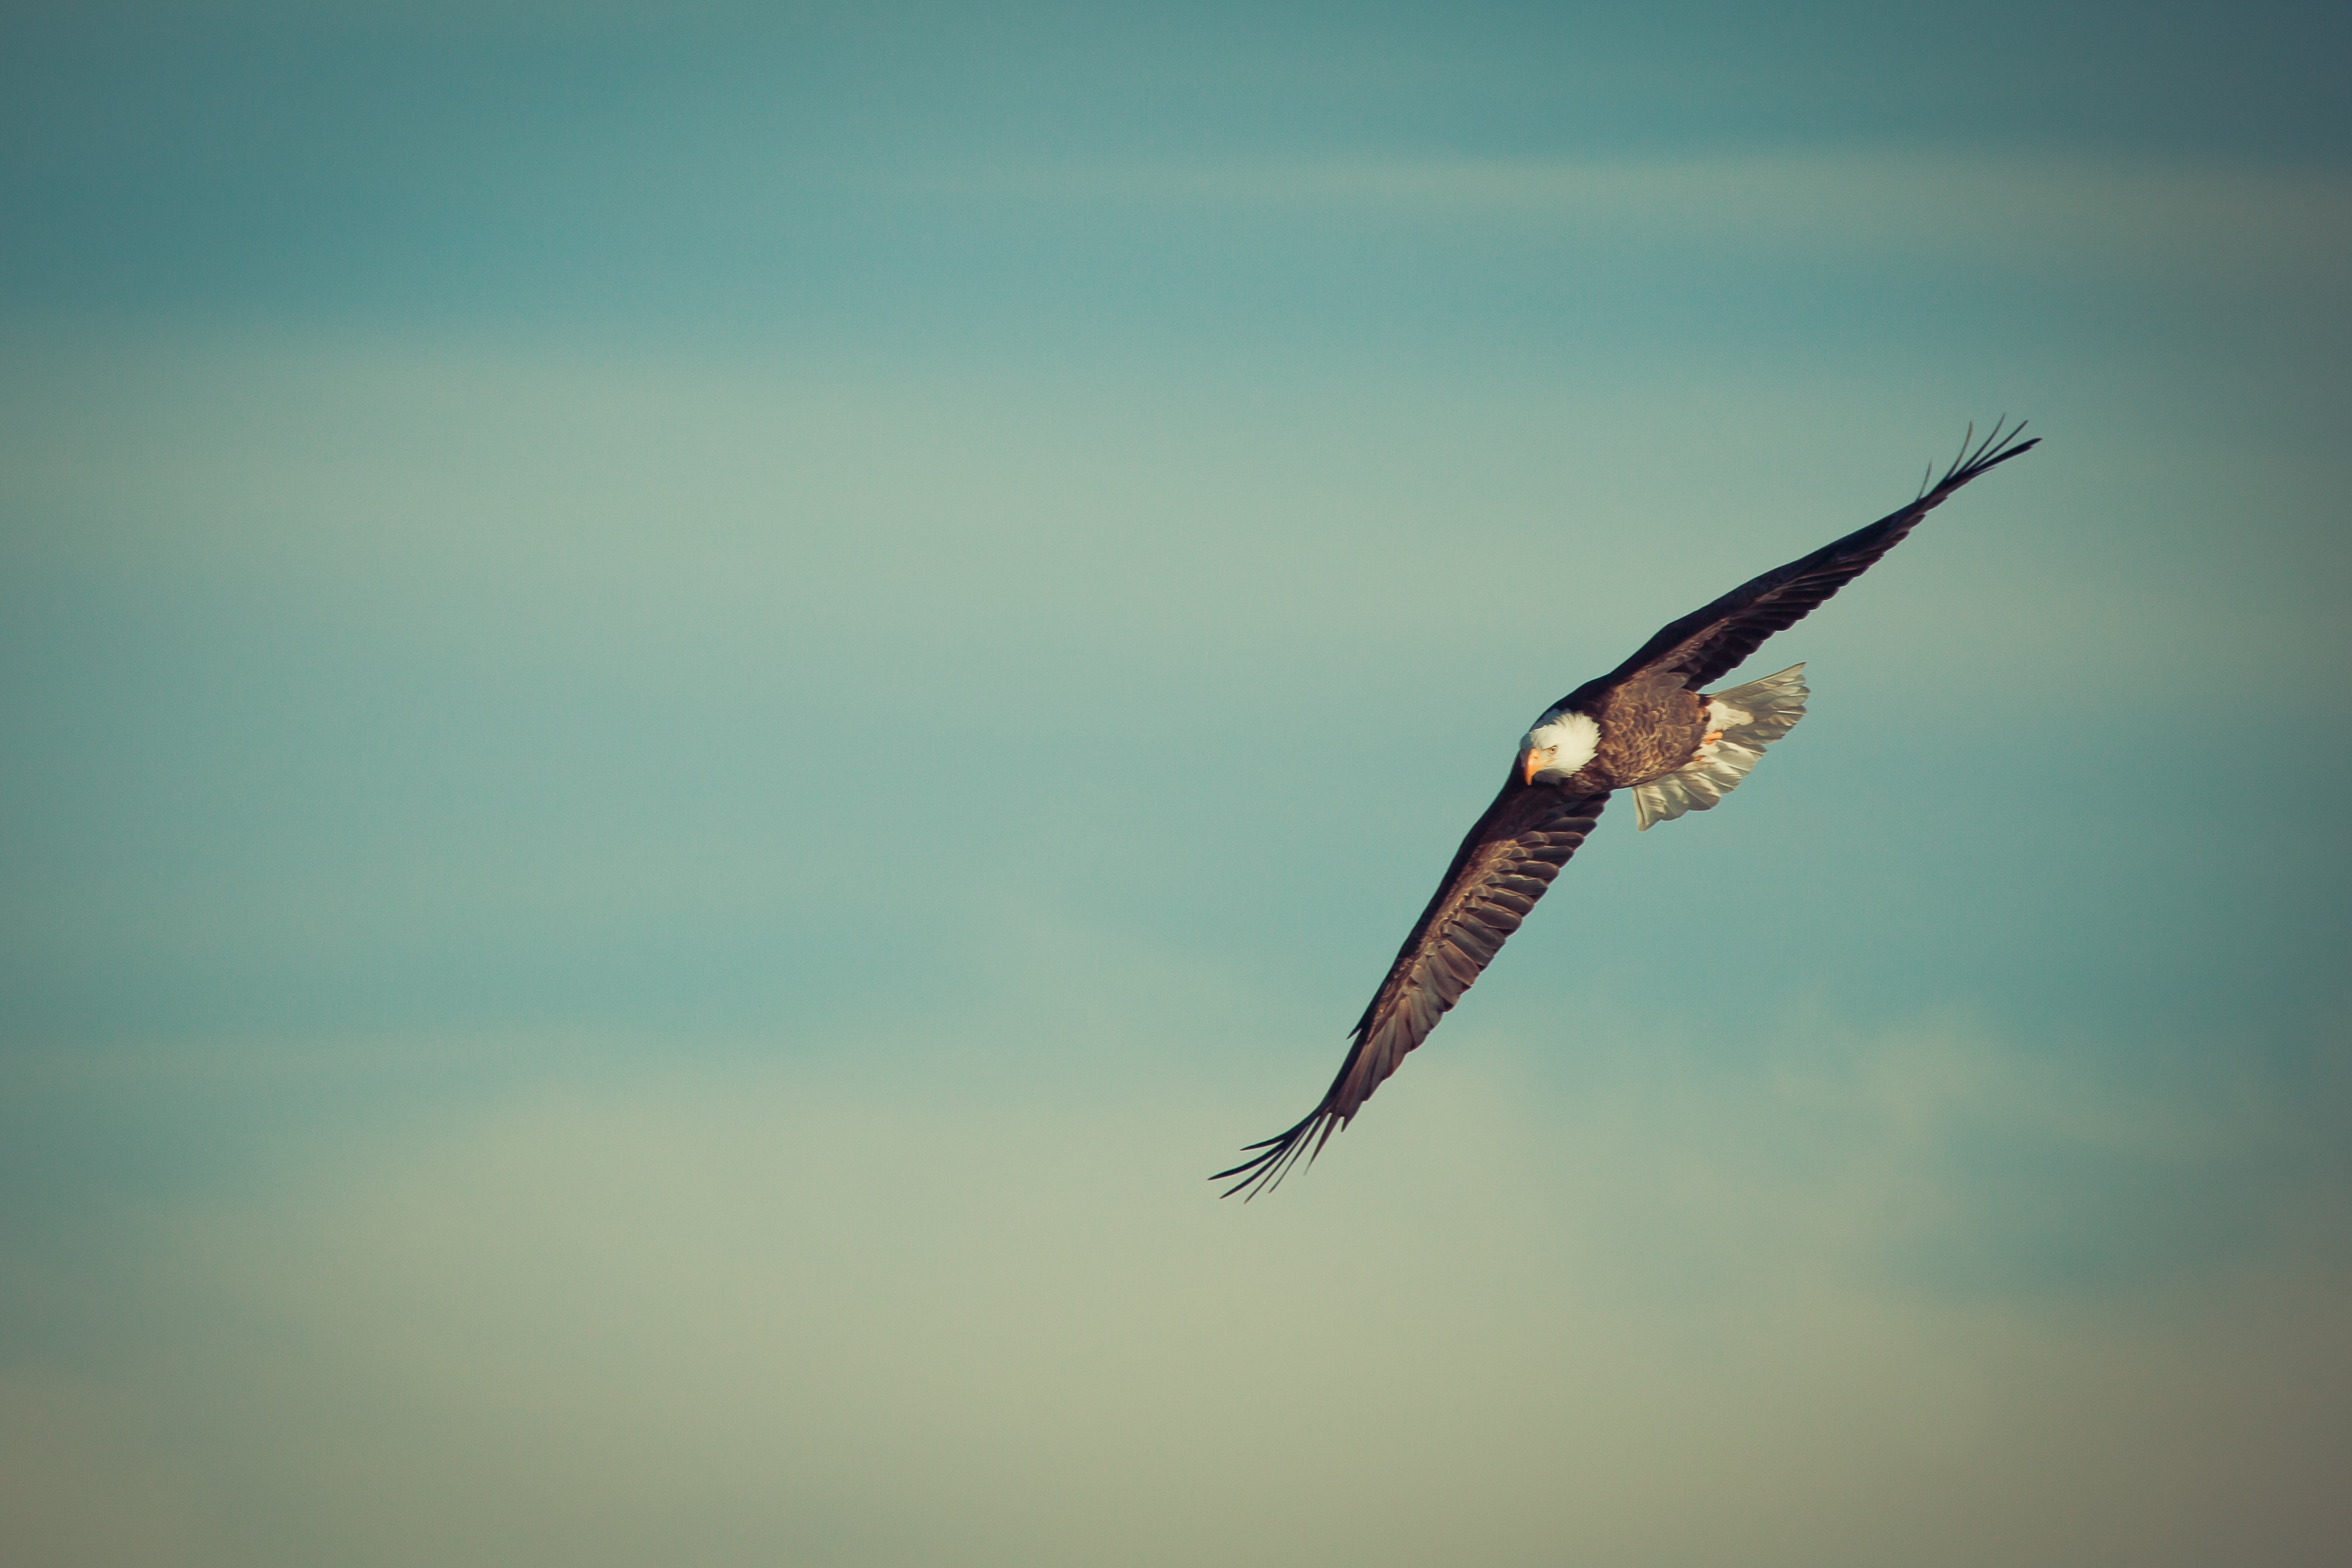
nature, bird, wing, sky, flying, wildlife, beak, symbol, flight, america, soar, eagle, freedom, feather, fauna, bird of prey, bald eagle, close up, bald, vertebrate, macro photography, eagle flying, atmosphere of earth, accipitriformes